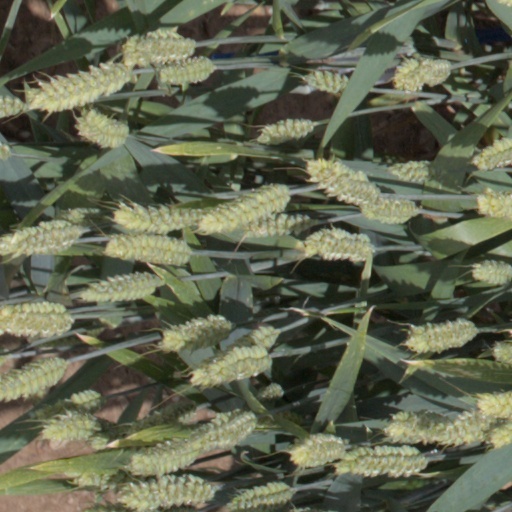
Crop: wheat